Adventure (2011 film)

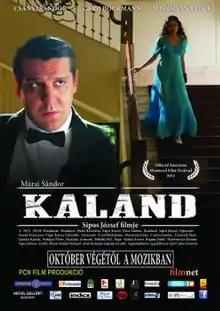
Film poster

Adventure is a 2011 Hungarian drama film directed by József Sipos.